I. M. Pei

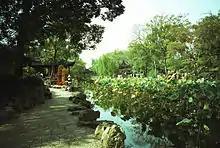
As a child, Pei found the Shizilin Garden in Suzhou to be "an ideal playground".

I. M. Pei's ancestry traces back to the Ming dynasty, when his family moved from Anhui to Suzhou. The family made their wealth in medicinal herbs, then joined the ranks of the scholar-gentry. Pei Ieoh Ming was born on April 26, 1917, to Tsuyee and Lien Kwun, and the family moved to Hong Kong one year later. It eventually included five children. As a boy, Pei was very close to his mother, a devout Buddhist, who was recognized for her skills as a flautist. She invited him, but not his brothers or sisters, to join her on meditation retreats. His relationship with his father was less intimate. Their interactions were respectful but distant.